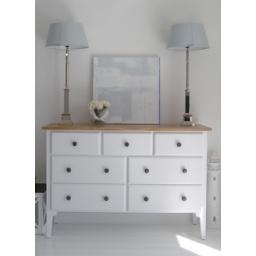
I love the combination of white and oak in this bedroom furniture.